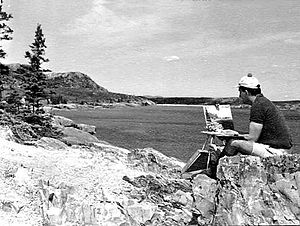
Acadia National Park / Billeder fra parken
Acadia National Park er en nationalpark i staten Maine i det østlige USA. Nationalparken var den første nationalpark, der blev grundlagt øst for Mississippifloden, og den er den eneste nationalpark i de stater, der udgør New England. Parken omfatter det meste af Mount Desert Island, samt Isle au Haut sydvest for Mount Desert Island. Desuden dele af nogle mindre øer, samt den sydligste del af Schoodichalvøen på det amerikanske fastland, nordøst for Mount Desert Island. Parken omfatter 123 km² på Mount Desert Island, 11 km² på Isle au Haut og 9,2 km² på Schoodichalvøen. Parkens samlede areal, inklusive havområde er 191,8 km². Heraf tilhører 185,4 km² de føderale myndigheder, mens resten tilhører staten Maine.